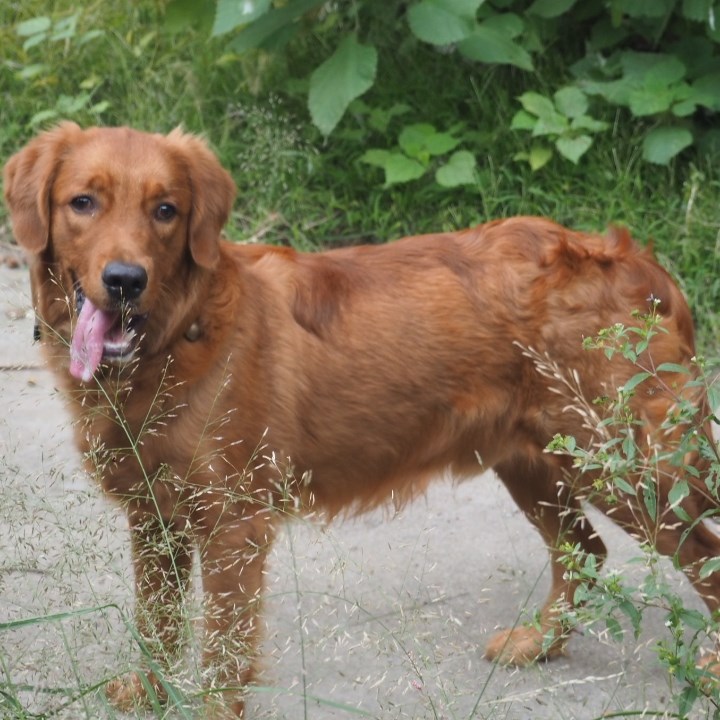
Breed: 5355-n000126-golden_retriever